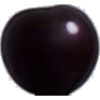
Label: Cherry Wax Black 1